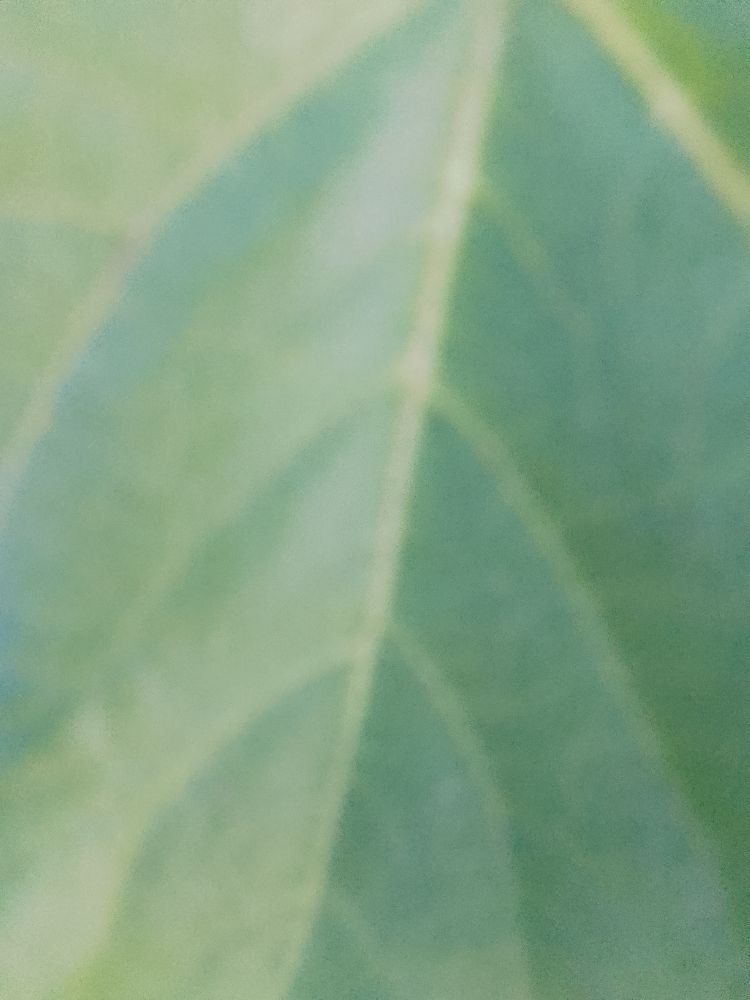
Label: healthy